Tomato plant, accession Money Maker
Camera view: bottom (45 deg); turntable rotation: 240 degrees
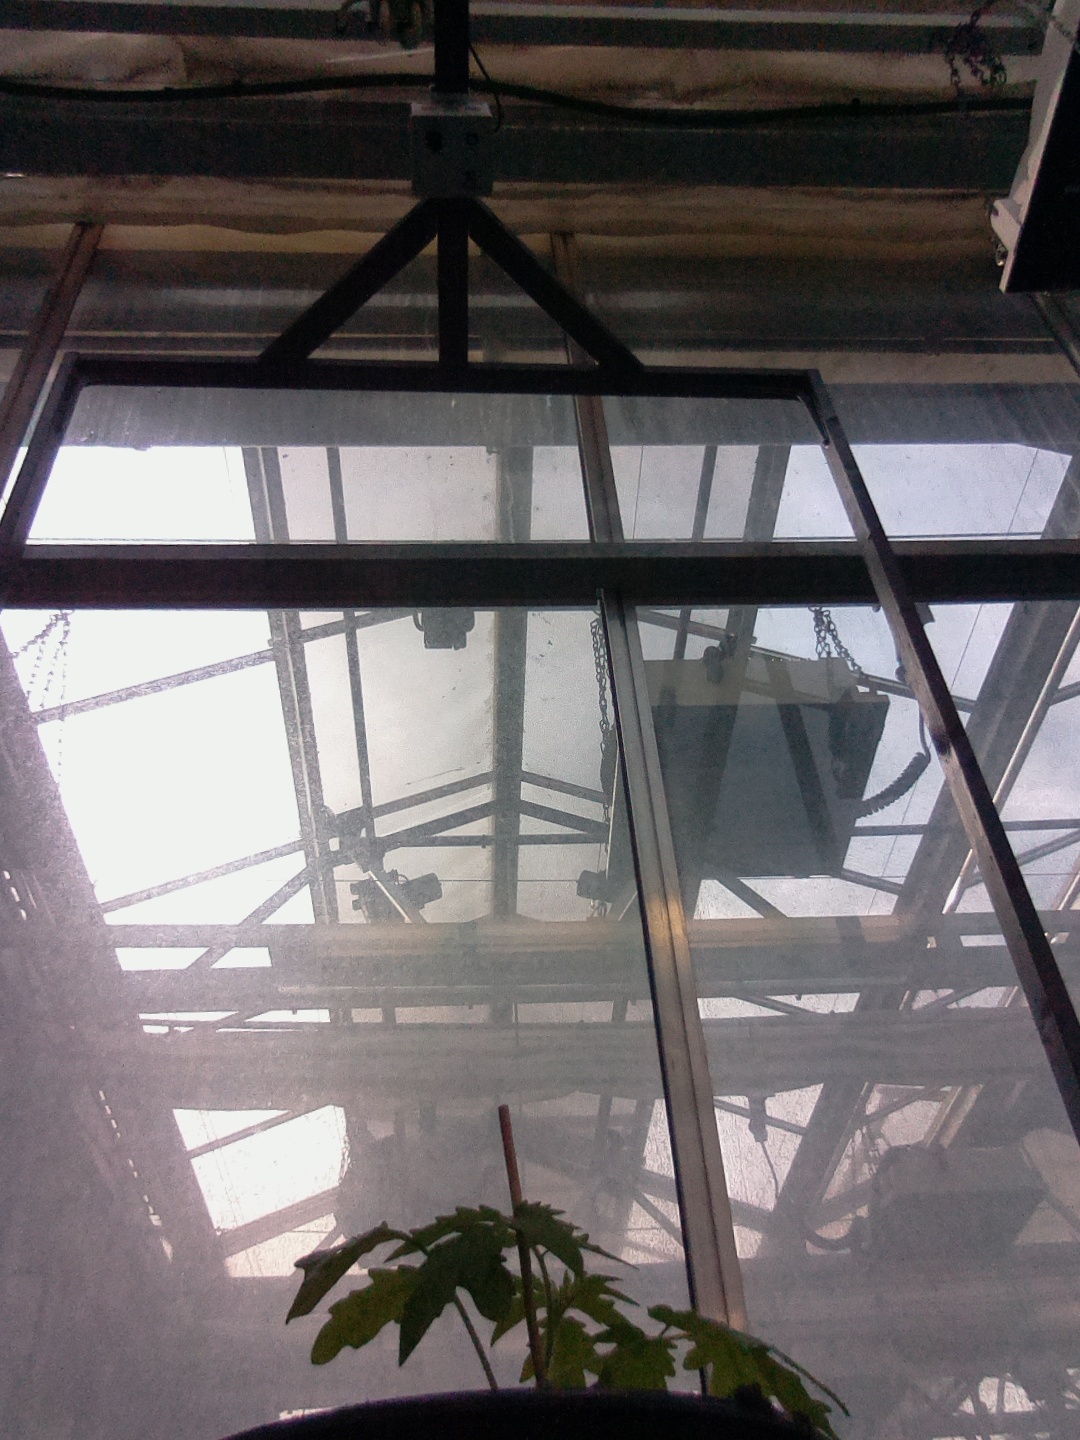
BBCH growth stage 13: 6 of true leaves visible